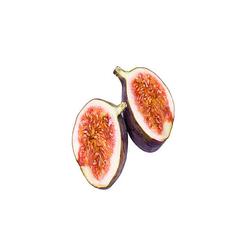
Label: Fig